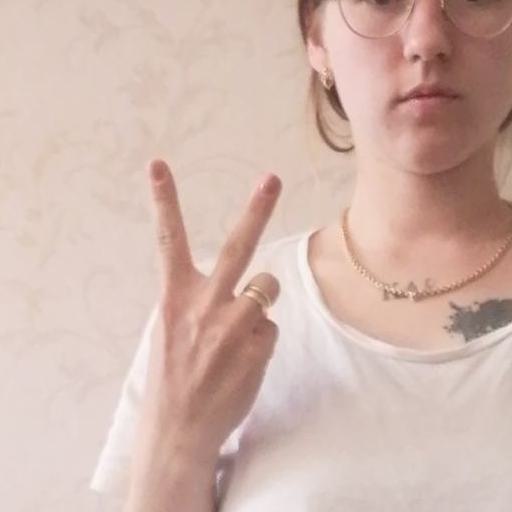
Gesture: peace_inverted